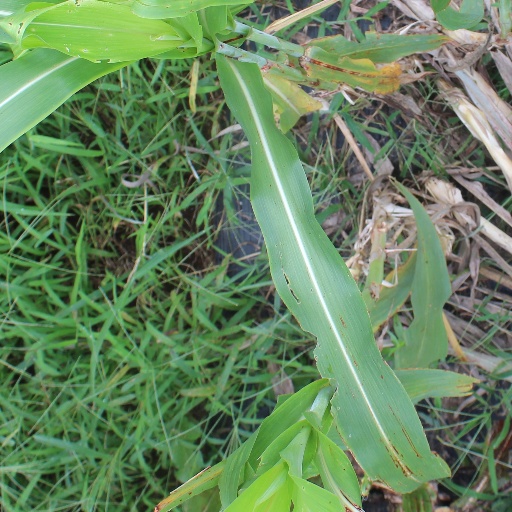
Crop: sorghum